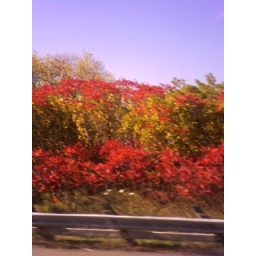
A splash of red on the road in fall. (Camera phone)